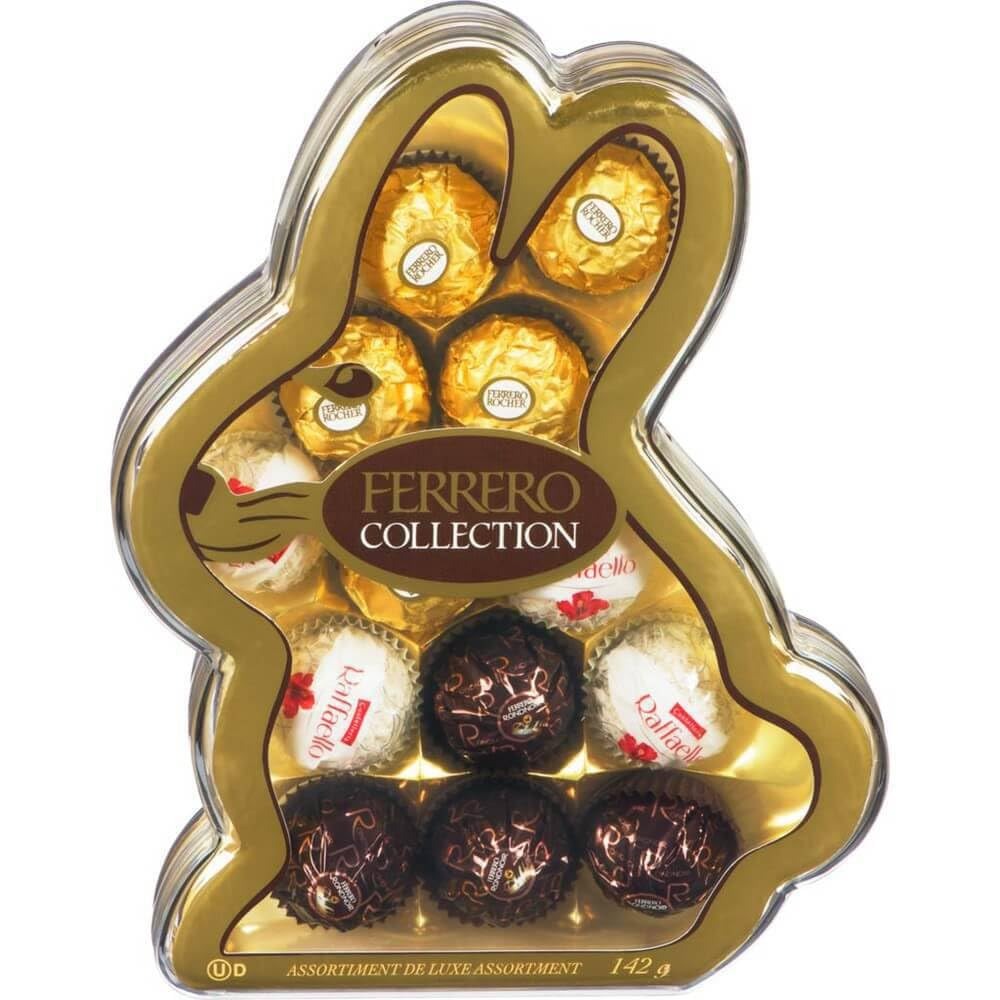
Item Name: Ferrero Rocher - Christmas Collection, 18 piece cube - 7.9 oz
Product Description: Ferrero Rocher - Christmas Collection, 18 piece cube - 7.9 oz
Value: 7.9
Unit: Ounce

Price: 12.97